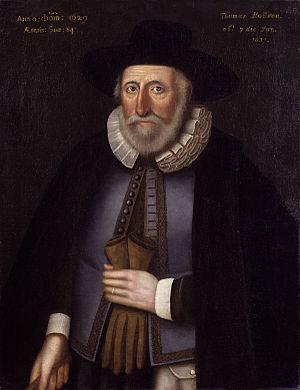
Thomas Hobson, parfois appelé « le courrier de Cambridge », est surtout connu pour l'expression « le choix de Hobson ».